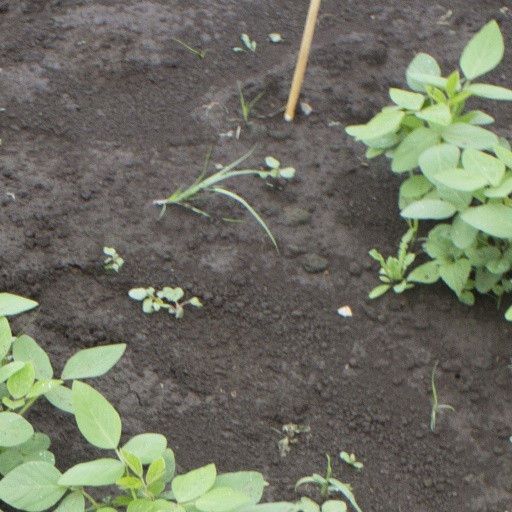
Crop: soybean